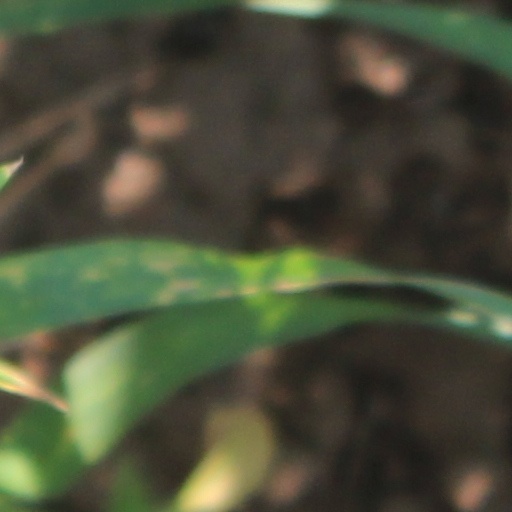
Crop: wheat